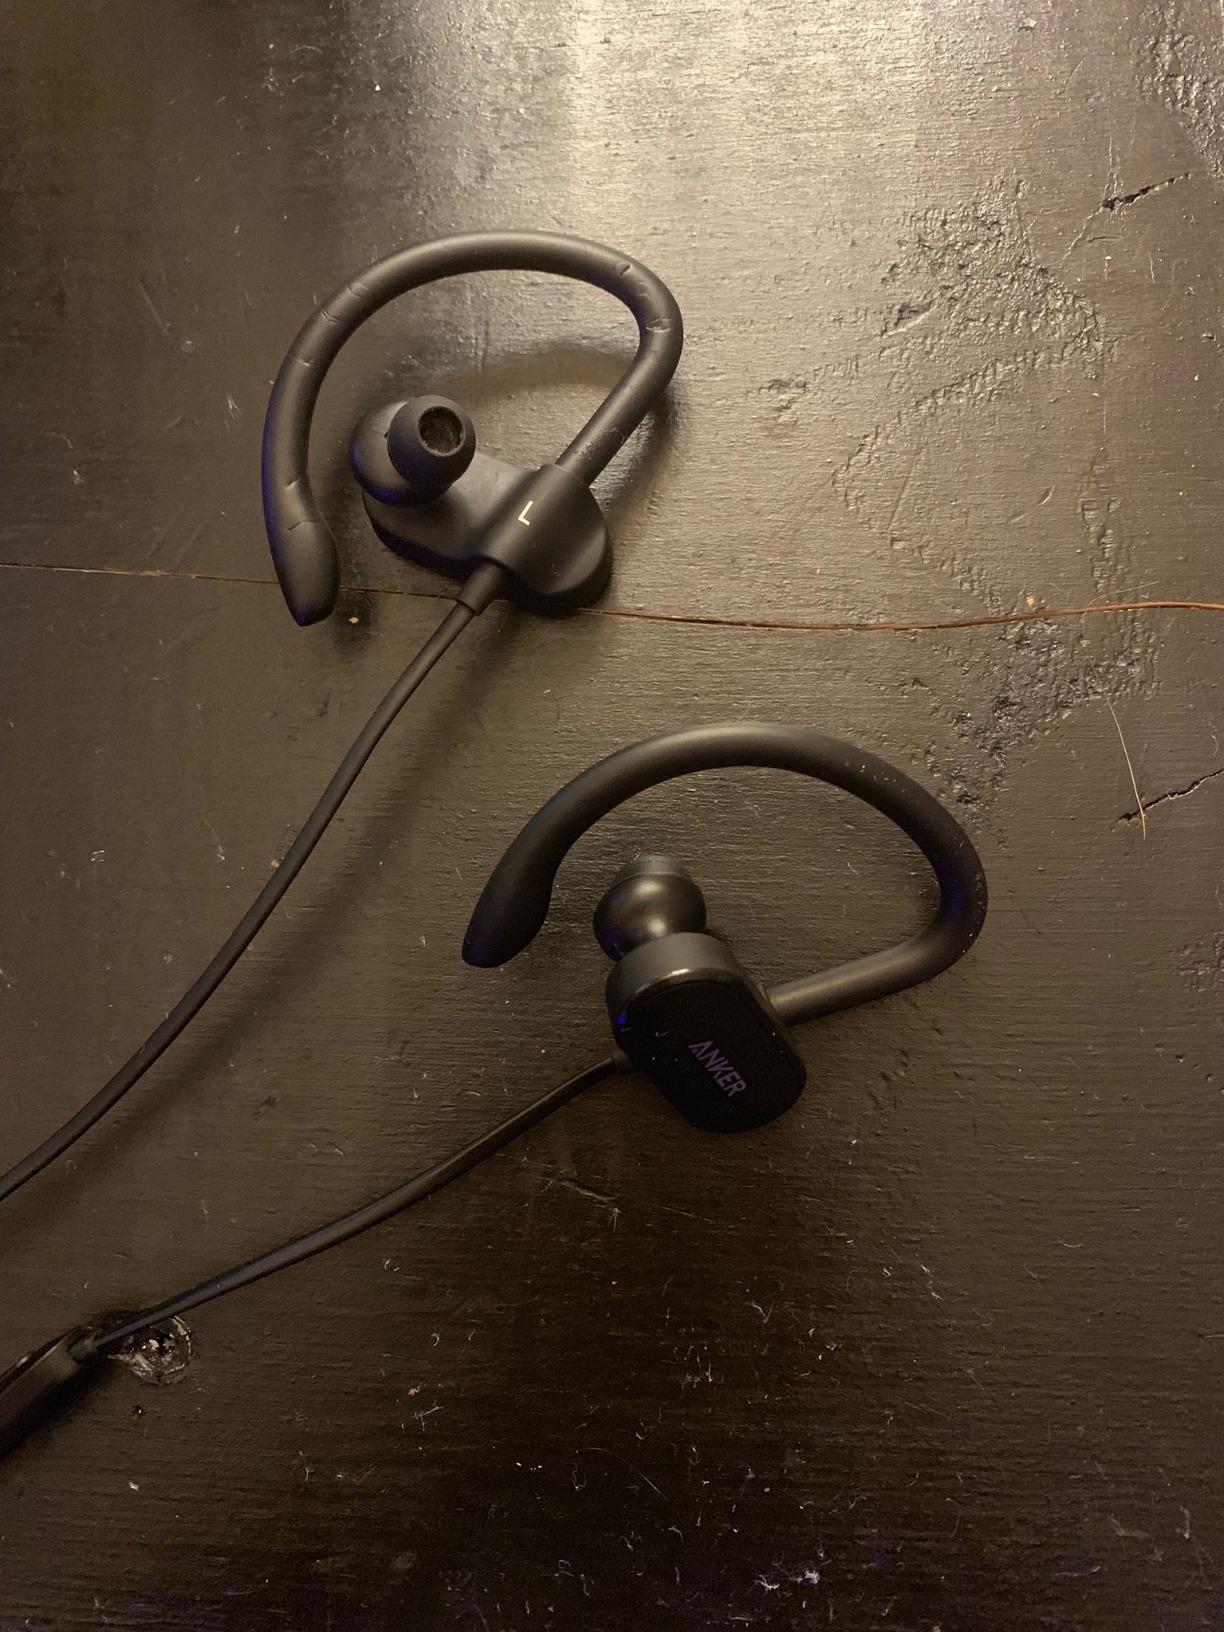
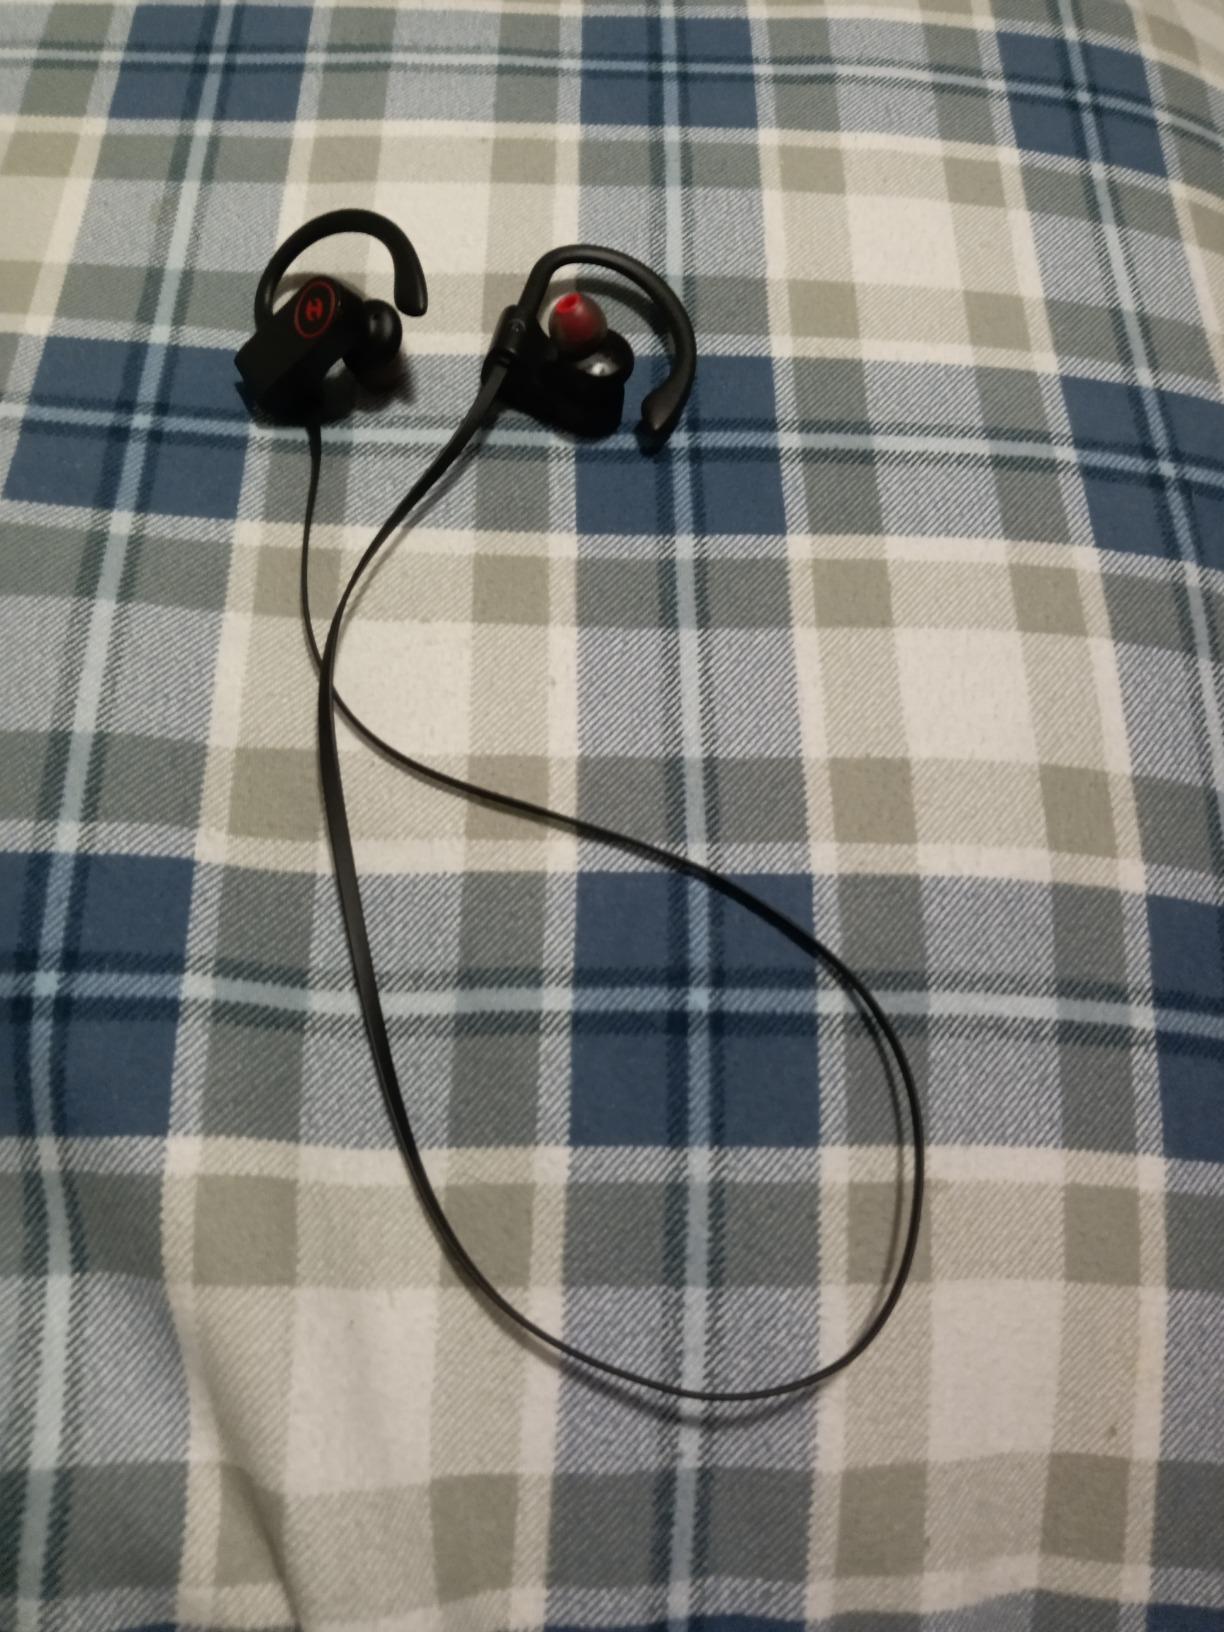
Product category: headphones
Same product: no